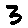
Label: 3